Brotherhood of Locomotive Engineers and Trainmen

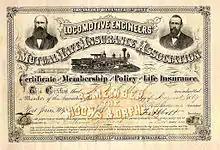
1871 life insurance policy

The BLE had an insurance association, called the Locomotive Engineers Mutual Life and Accident Insurance Association. Founded in 1867, membership in the association was open to members of the Brotherhood of Locomotive Engineers, their wives, widows, children and grandchildren, as well as "persons, their wives and eligible children who are represented under contracts for group insurance coverage between the Brotherhood of Locomotive Engineers and the railroad industry." Local units of the group were called branches and was governed by a quadrennial national convention. The association was headquartered in Cleveland, Ohio and had a membership of 30,000 in 1968 and 20,000 in 1979.